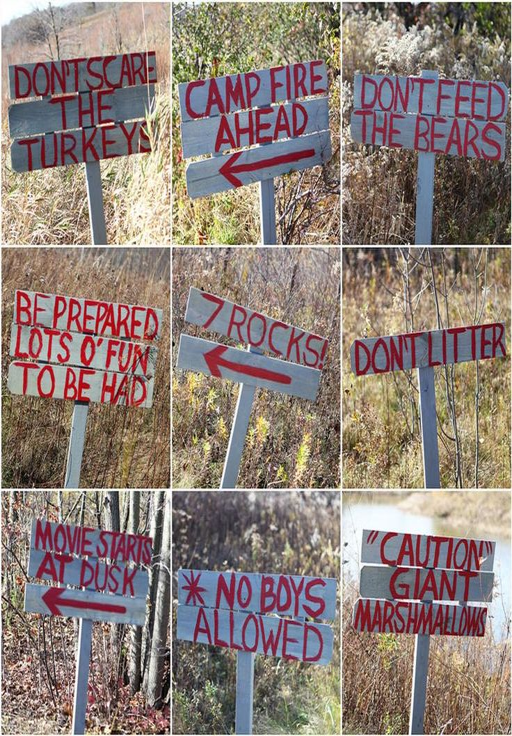
i think these signs are adorable for around camp .